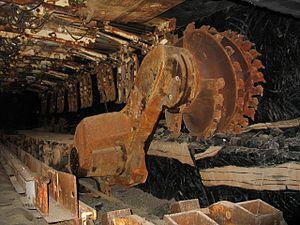
La mine de Serbariu est une ancienne mine de houille située près de la commune de Carbonia, dans la province du Sud-Sardaigne, en Sardaigne.